Mahia (drink)

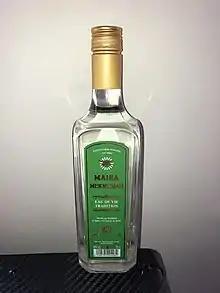

Mahia (literally "water of life") is a Moroccan alcoholic beverage distilled from dates. It is also sometimes prepared with figs.